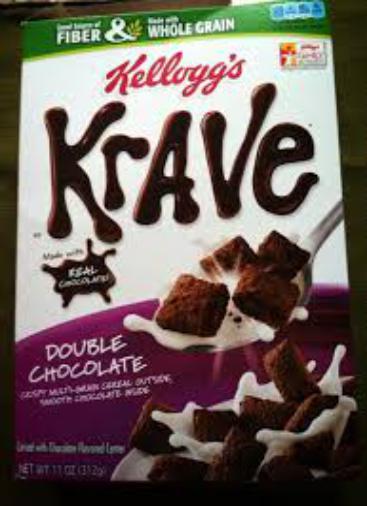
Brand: Krave
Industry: Food